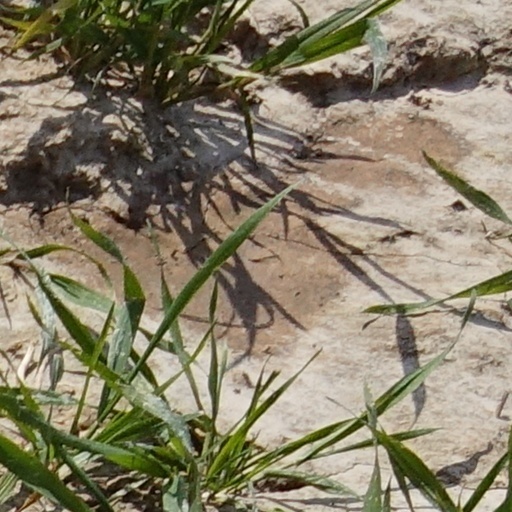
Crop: wheat